Donald Richie

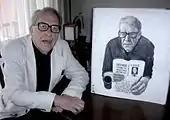
Donald Richie with portrait by Carl Randall, made at Richie's home in Ueno, Tokyo, 2006.

Richie was a prolific author. Among his most noted works on Japan are "The Inland Sea", a travel classic, and "Public People, Private People", a look at some of Japan's most significant and most mundane people. He has compiled two collections of essays on Japan: "A Lateral View" and "Partial Views". A collection of his writings has been published to commemorate fifty years of writing about Japan: "The Donald Richie Reader." "The Japan Journals: 1947–2004" consists of extended excerpts from his diaries.